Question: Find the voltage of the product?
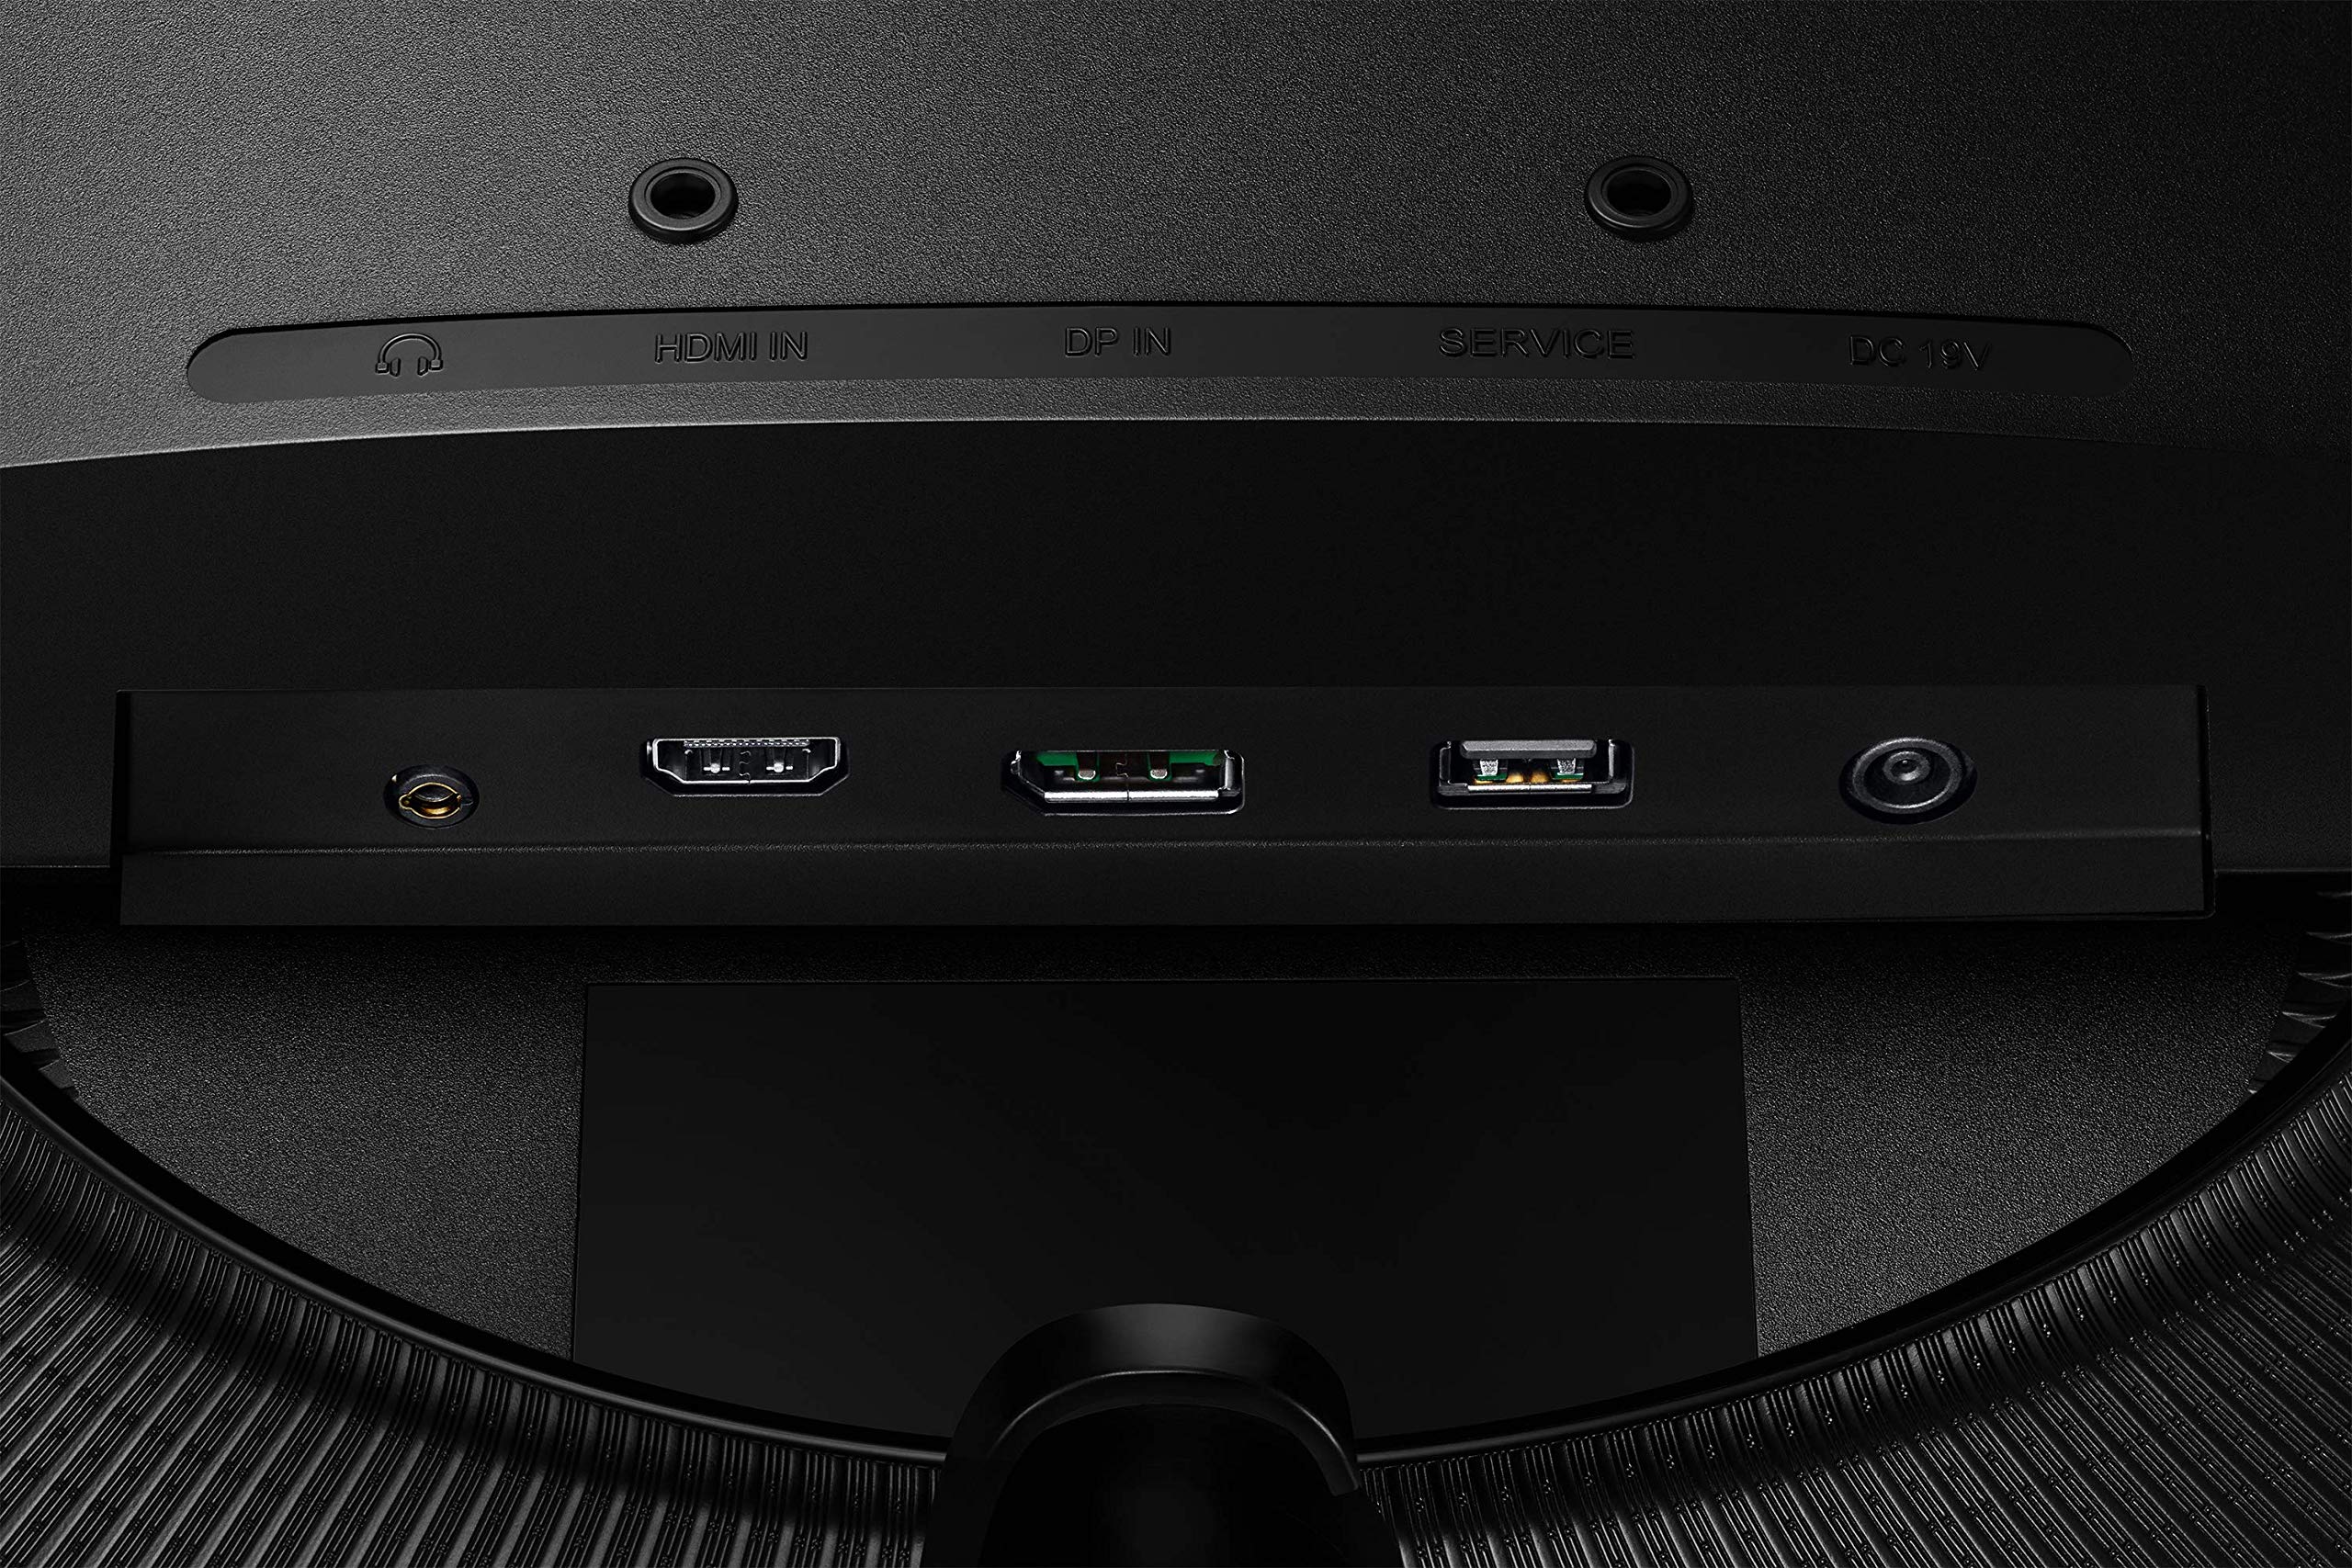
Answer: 19.0 volt